Rowan-Salisbury School System

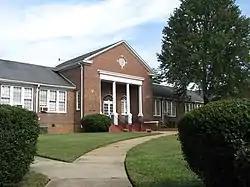
The former J. C. Price High School

Prior to the establishment of Salisbury City Schools, the school district fell under control of the county school system. The district was managed jointly by the City of Salisbury and the district's Board of Trustees. Salisbury City Schools brgan as a separate system on March 3, 1921, when the North Carolina General Assembly adopted the law that allowed a separate Board of Education to run the system.